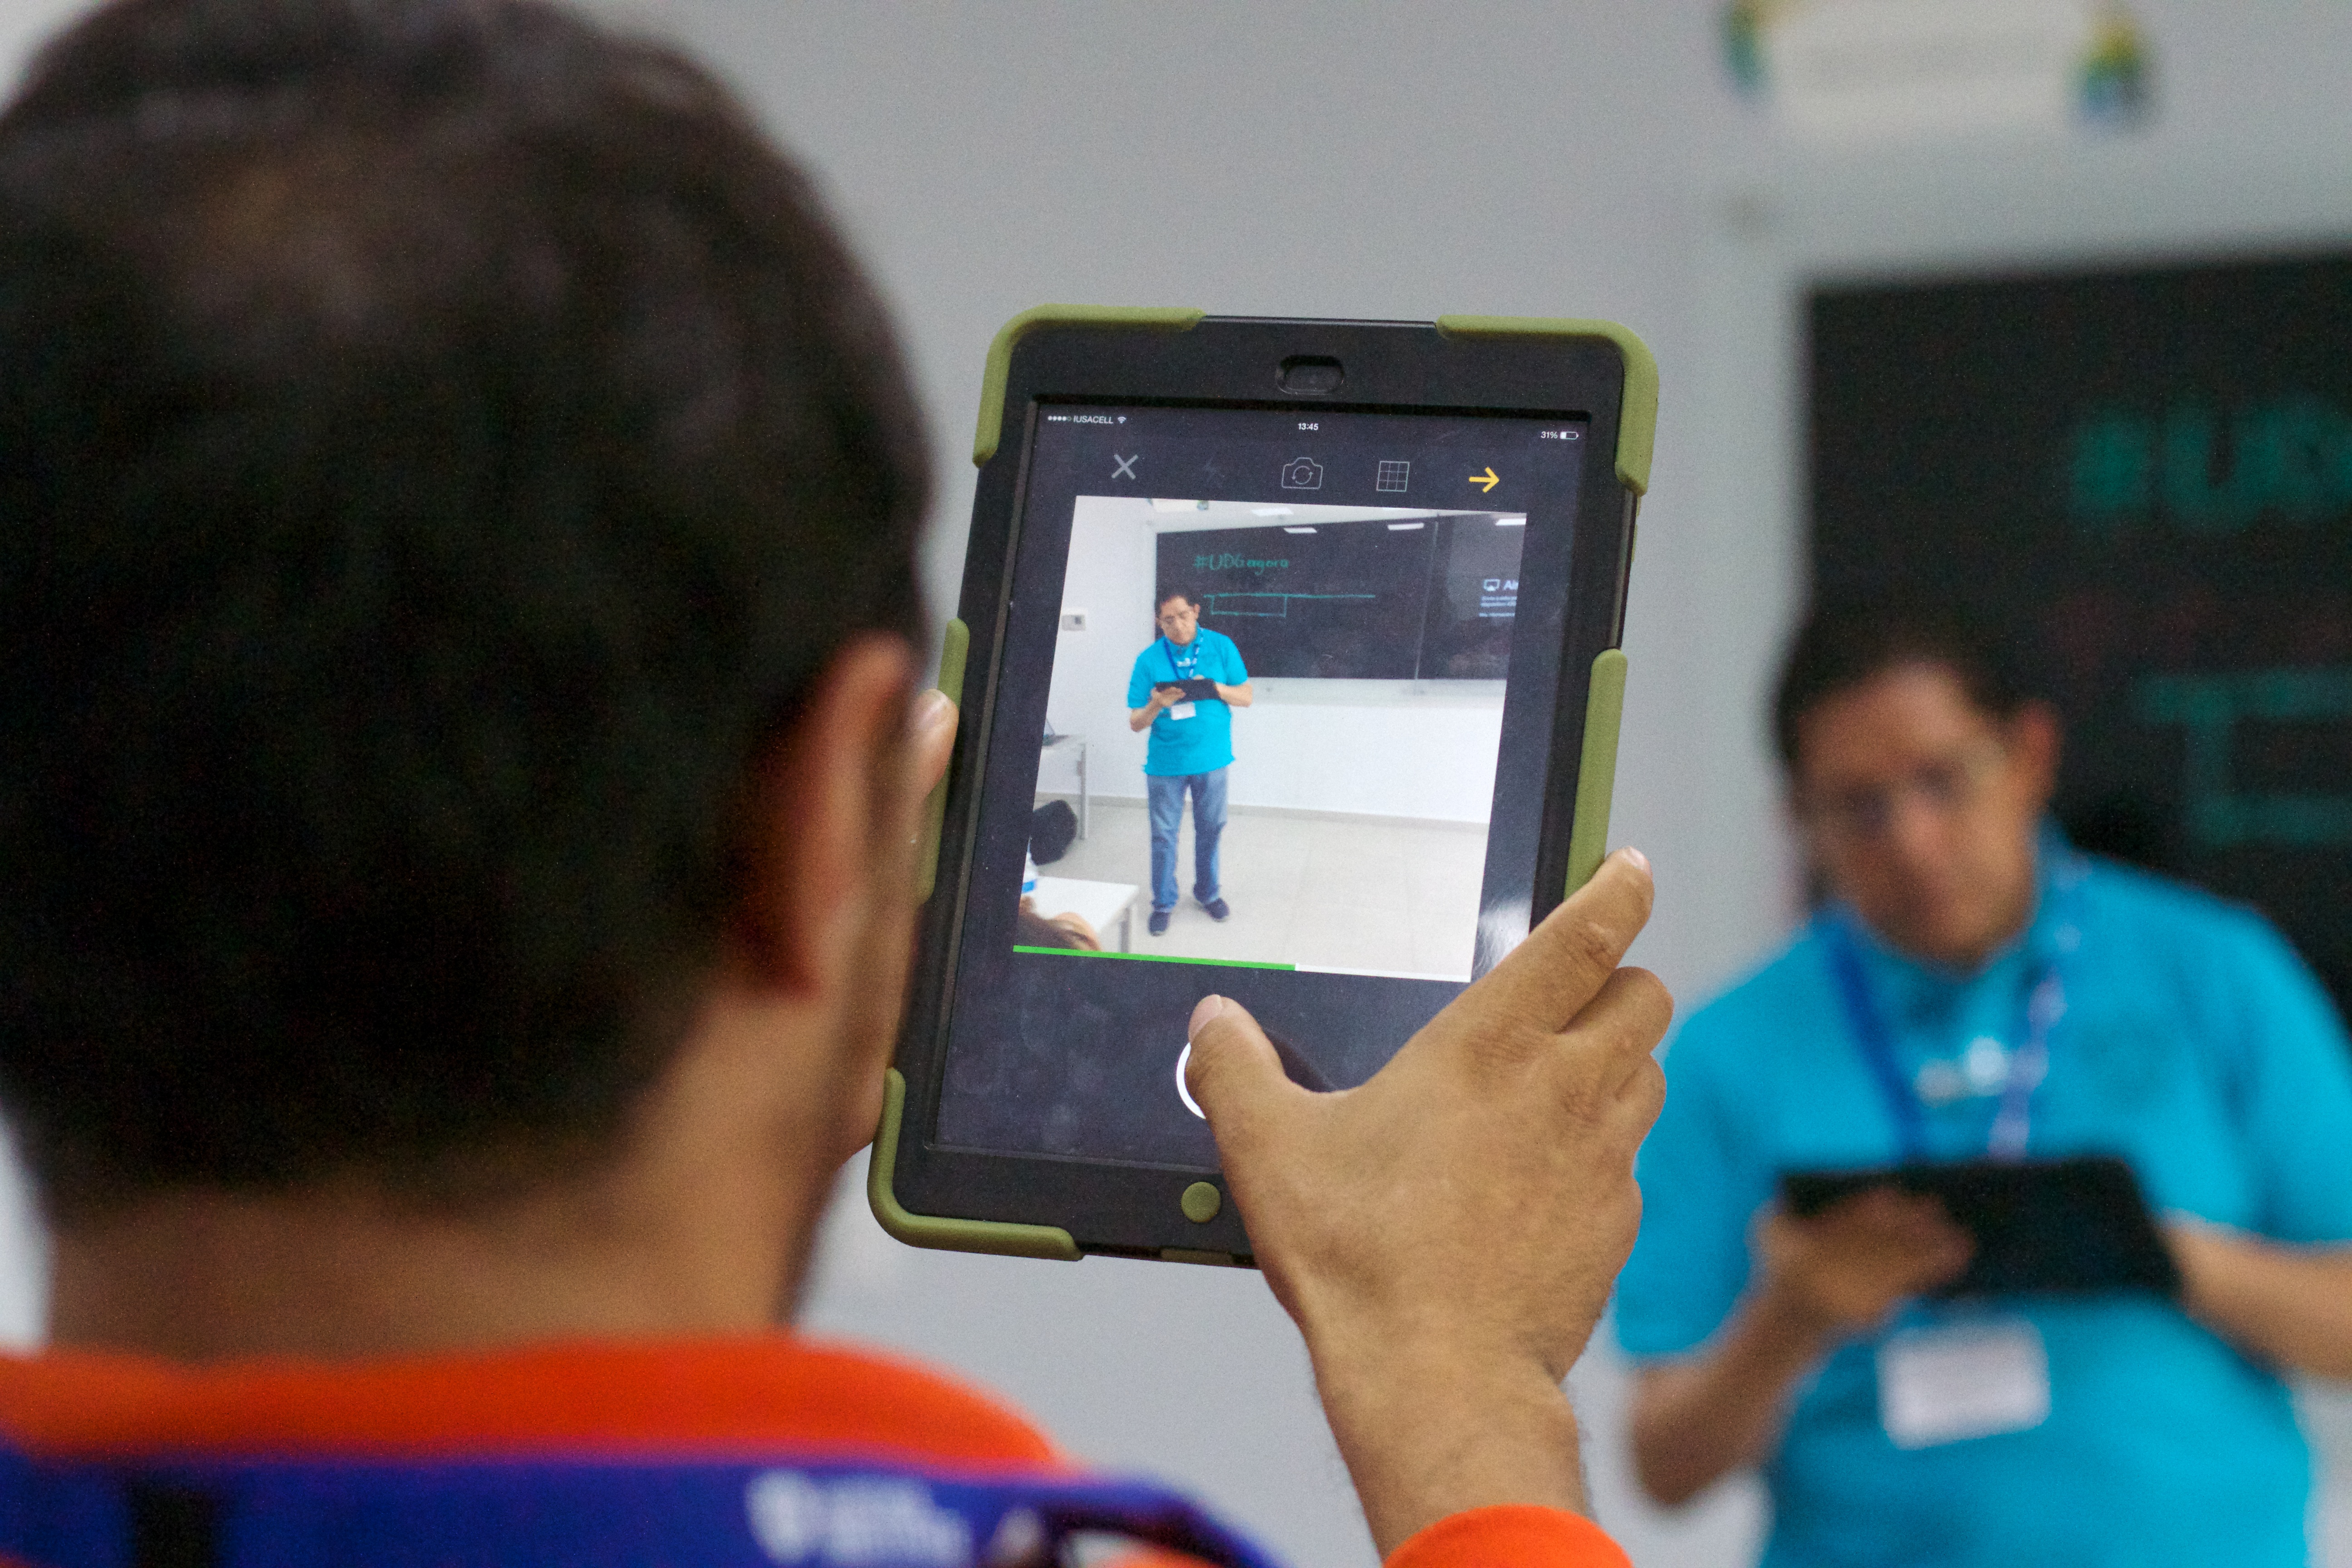
technology, gadget, learning, udgagora